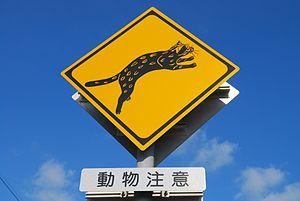
Le Chat d'Iriomote est une sous-espèce de Chat-léopard, endémique de l'île d'Iriomote, dans la préfecture d'Okinawa, au Japon. Associé localement à un animal légendaire appelé Yamapikaryā, et découvert en 1965 par l'écrivain japonais Yukio Togawa, après des recherches sur la présence d'un mystérieux félin sur l'île, le Chat d'Iriomote est d'abord considéré comme une nouvelle espèce de félin avant que les études génétiques le classent comme une sous-espèce du Chat-léopard. Il s'agit du seul félin sauvage du Japon avec le Chat de Tsushima. Le ministère de l'Environnement du Japon l'a classé monument naturel national en 1972 et, en 2010, les habitants du bourg de Taketomi, qui comprend l'île d'Iriomote, l’ont choisi comme mascotte municipale.